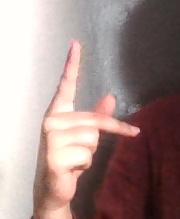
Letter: dha